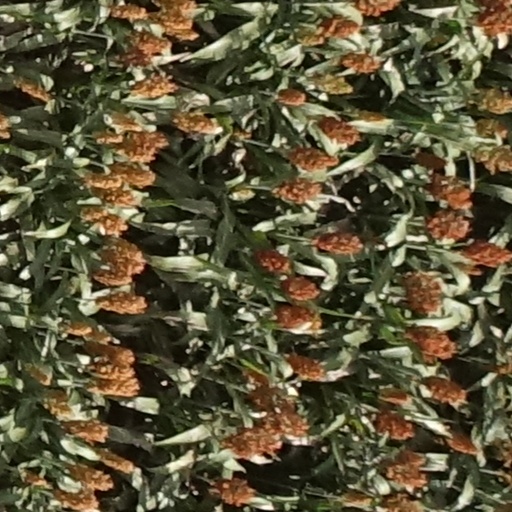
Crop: sorghum